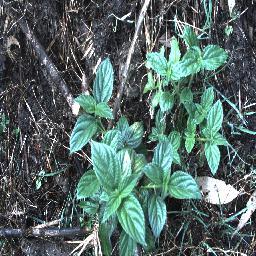
Label: lantana